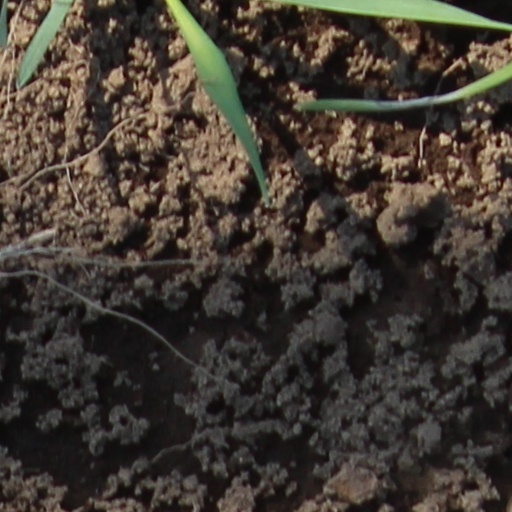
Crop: wheat